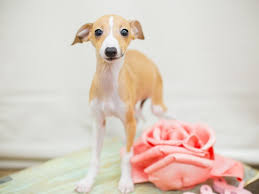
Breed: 238-n000099-Italian_greyhound